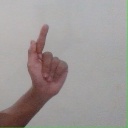
अक्षर: ळ